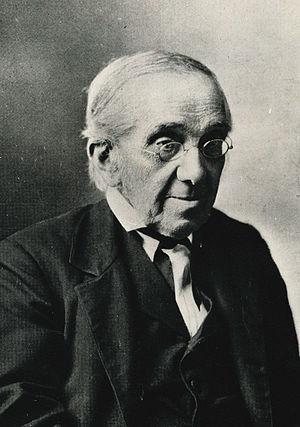
Augustin Gattinger est un médecin et un botaniste américain d’origine allemande, né le 3 février 1825 à Munich et mort le 18 juillet 1903 à Nashville.